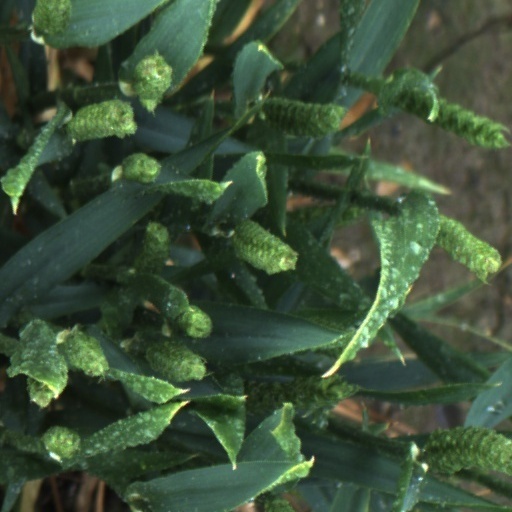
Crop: wheat